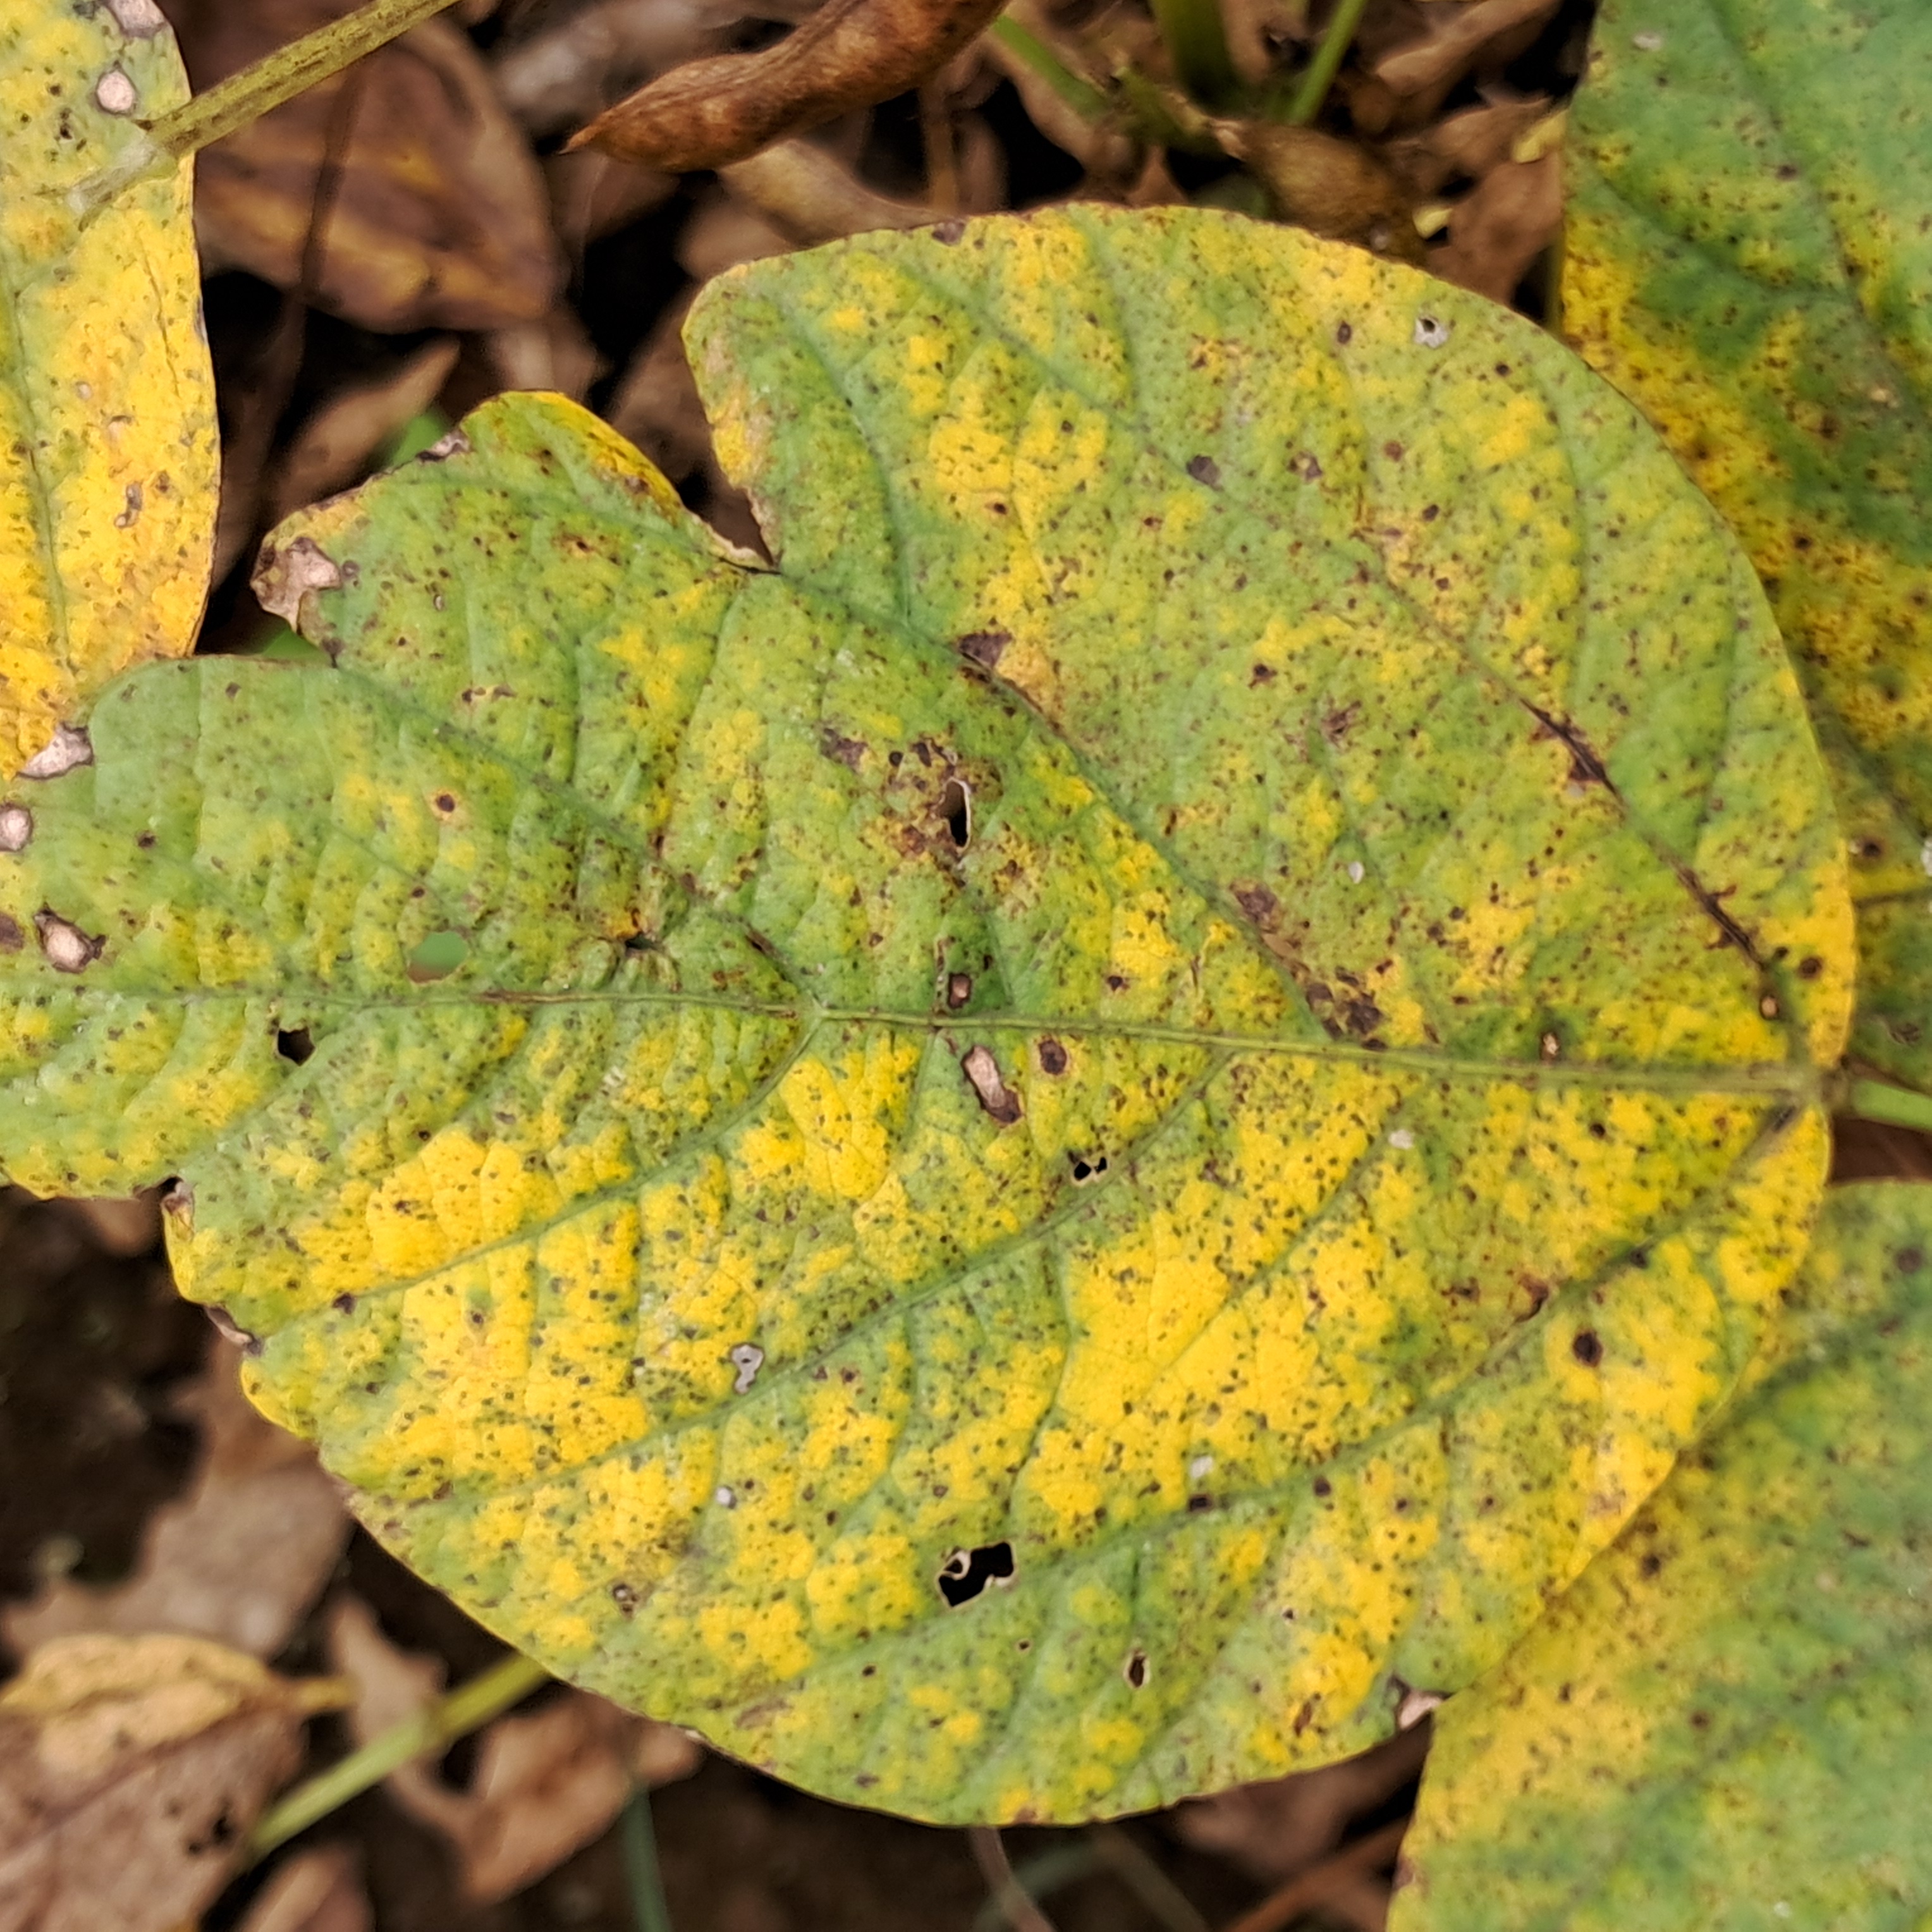
Label: Rust